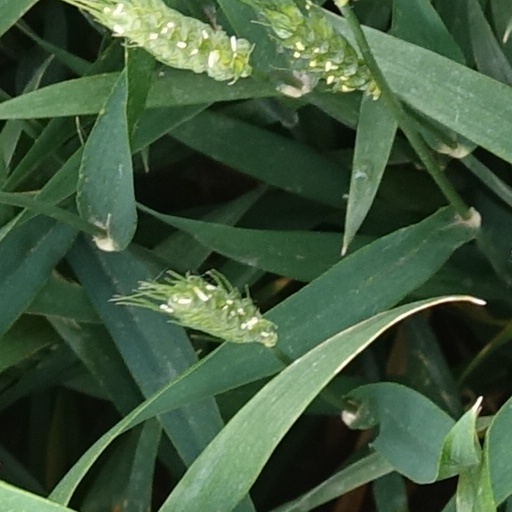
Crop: wheat